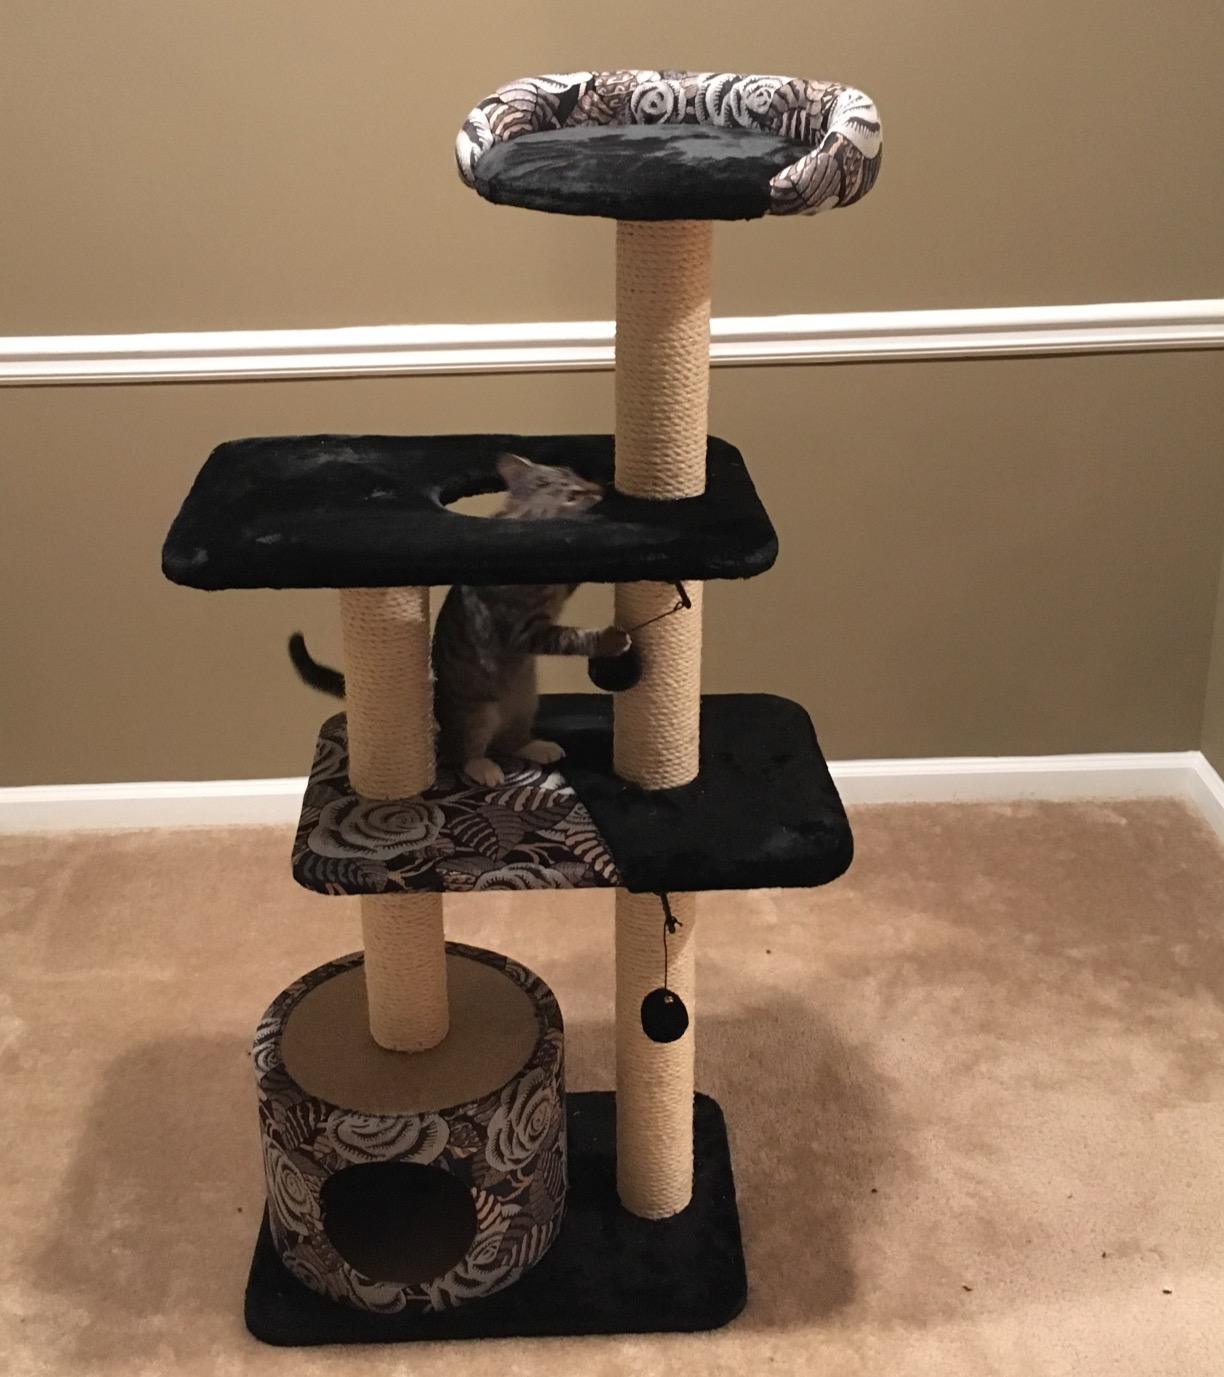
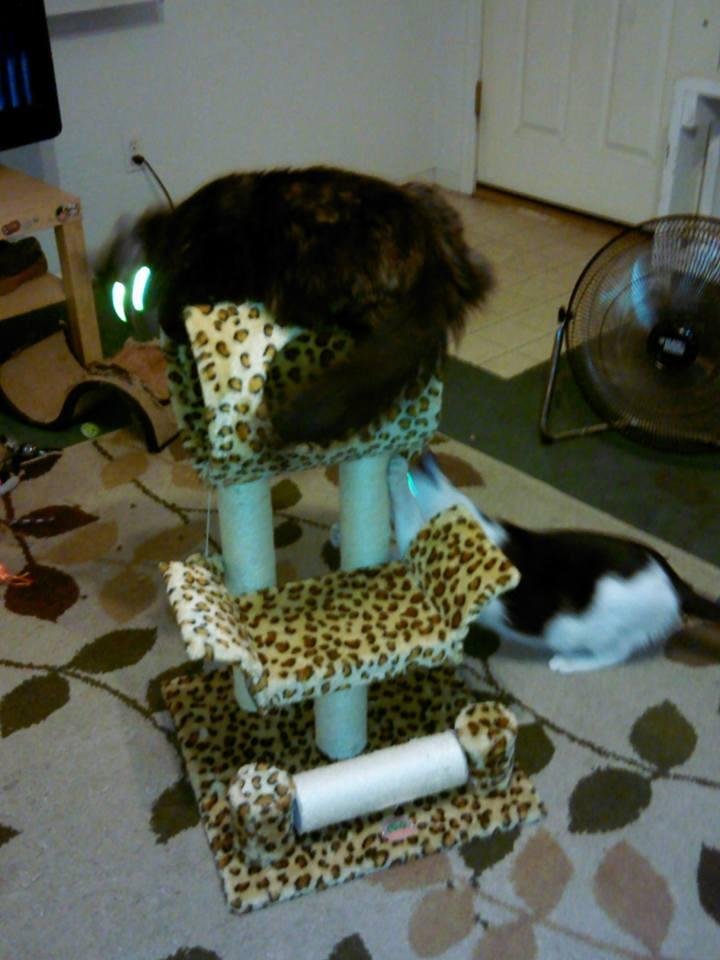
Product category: items_cat tree
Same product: no